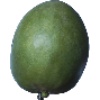
Label: mango